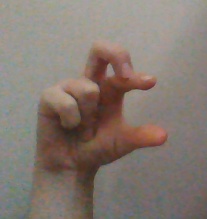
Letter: thal